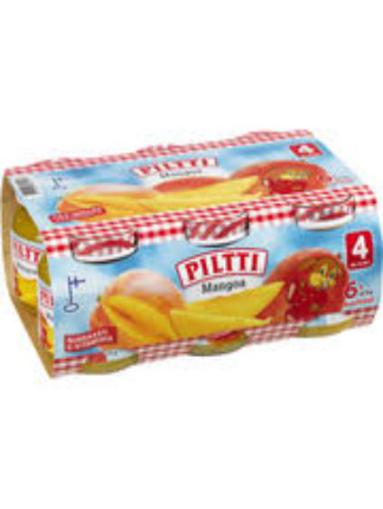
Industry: Food